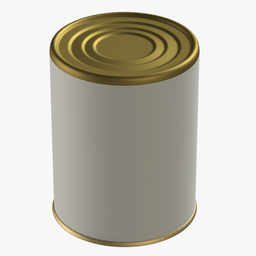
Label: metal